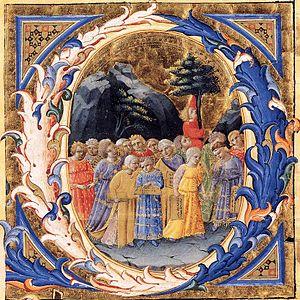
Battista di Biagio Sanguigni, est un peintre et un miniaturiste italien du gothique international pendant la pré-Renaissance, qui a été actif à Florence. Il est identifié au maître anonyme appelé Maître de 1419.